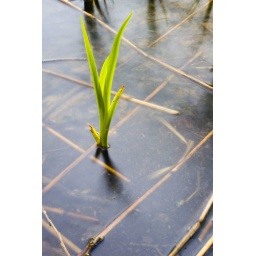
plant in the water